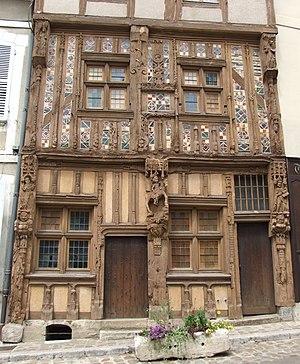
Maison du Pilori, Joigny, Yonne, Bourgogne, FRANCE
Ce tableau présente la liste de tous les monuments historiques classés ou inscrits dans la ville de Joigny, Yonne, en France.
Joigny est une commune française située dans le département de l'Yonne en région Bourgogne-Franche-Comté.
Cet article recense les monuments historiques français classés en 1924.
Le tourisme dans l'Yonne permet de découvrir des vestiges anciens, des monuments historiques et des musées, des vignobles et des spécialités culinaires, ainsi que de vastes parcs naturels dont le parc de vision de Boutissaint, au cœur de la Puisaye, et une partie du parc naturel régional du Morvan, un parc qui s'étend également sur une partie de la Côte d'Or, de la Sâone-et-Loire et de la Nièvre.